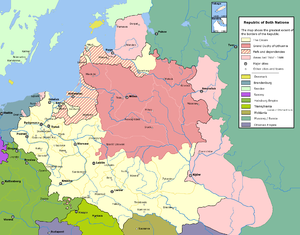
L' archidiocèse de Moguilev est un archidiocèse catholique romain de rite latin qui couvrait tout l'Empire russe sauf des diocèses particuliers.
La République des Deux Nations, scellée par l'union signée le 1ᵉʳ juillet 1569 à Lublin, était la réunion au sein du même État de la Pologne et du grand-duché de Lituanie. Les deux pays avaient le même statut et étaient liés par un monarque commun, avec une seule élection par la diète commune et une seule monnaie. Cependant la Lituanie gardait son propre trésor, ses dignités et son armée, indépendantes de ceux de la Pologne. C'était une sorte de fédération avant la lettre.